Cyd Zeigler

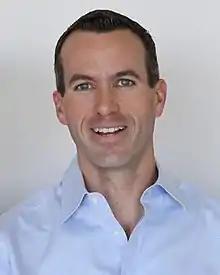
Zeigler in 2015

Cyd Zeigler Jr. is a commentator and author in the field of sexuality and sports. Zeigler co-founded "Outsports" and the National Gay Flag Football League. He had a featured part in the documentary "F(l)ag Football" (2015).